Ralf König

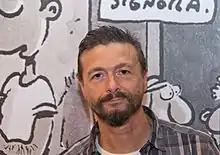
König in 2012

Ralf König (born 8 August 1960) is one of the best known and most commercially successful German comic book creators. His books have been translated into many languages. He has resided in Soest, Dortmund and Berlin and now lives in Cologne.